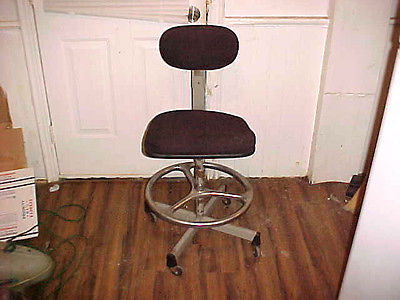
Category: chair